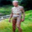
Label: man